Circle dance

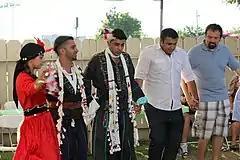
Assyrians dancing khigga at a festival

An Dro, meaning "the turn", is a Breton circle dance. The dancers link the little fingers in a long line, swinging their arms, whilst moving to their left. The arm movements consist first of two circular motions going up and back followed by one in the opposite direction. The leader (person at the left-hand end of the line) will lead the line into a spiral or double it back on itself to form patterns on the dance floor, and allow the dancers to see each other.